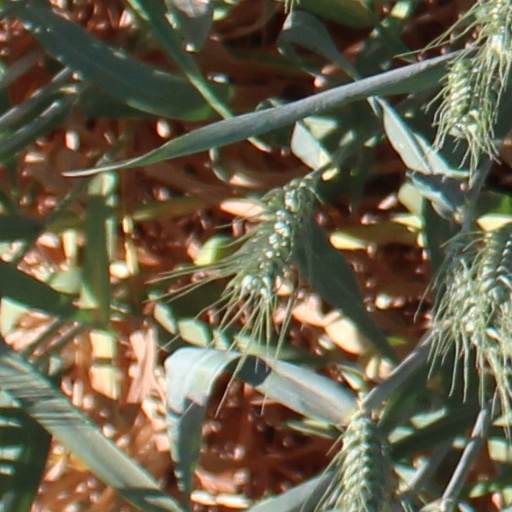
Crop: wheat